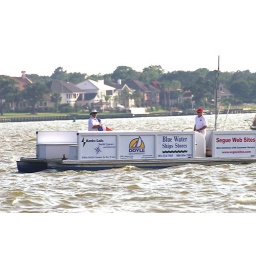
Clear Lake, Texas Wednesday sail boat races in 2006